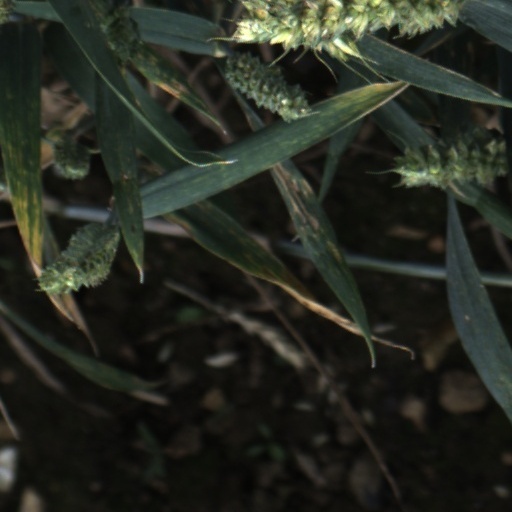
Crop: wheat